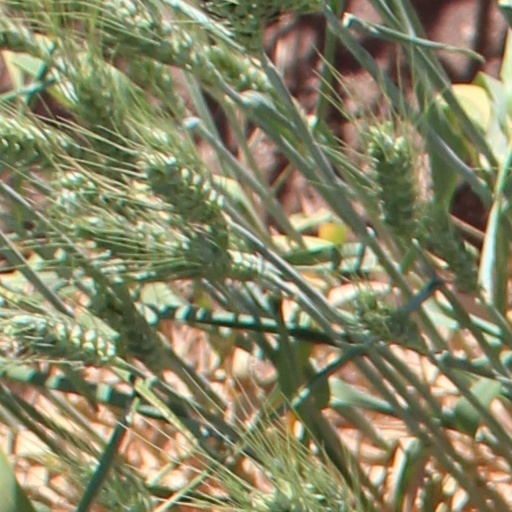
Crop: wheat